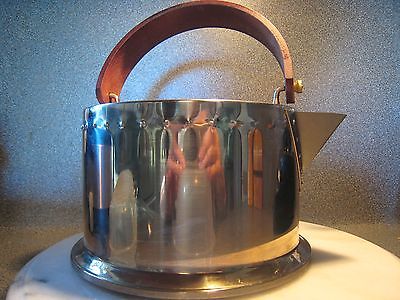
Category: kettle